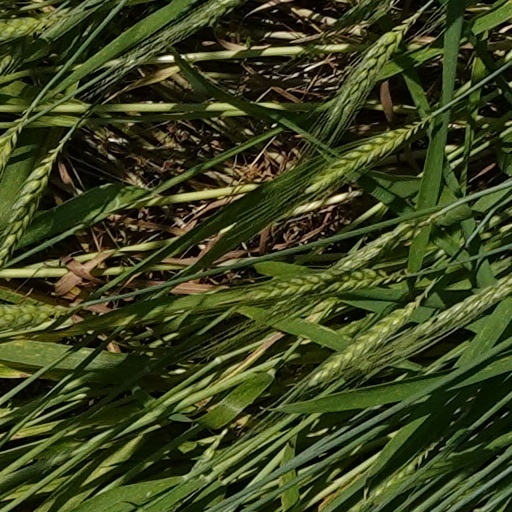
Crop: wheat